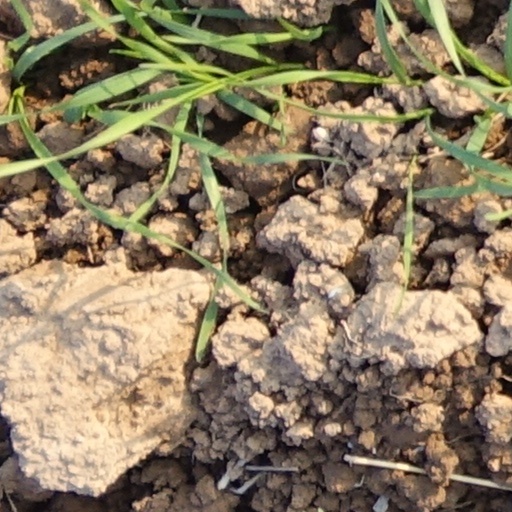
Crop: wheat